Come By Chance Refinery

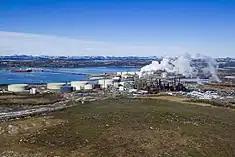
Come by Chance Refinery

Come By Chance Refinery is a renewable diesel refinery operated by Braya Renewable Fuels in Come By Chance, Newfoundland and Labrador, Canada. It has a refining capacity of .